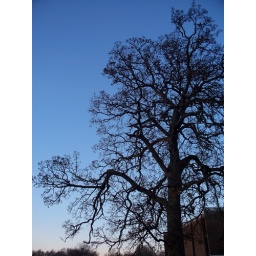
Oak tree silhouetted against the blue sky by Turkey Thicket parking and Brookland Elementary school.